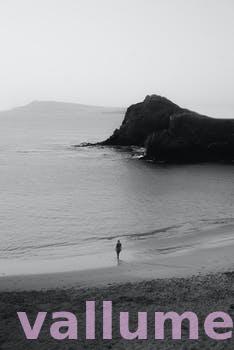
Label: Watermark